Pequabuck Tunnel

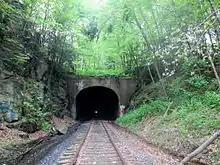
View of the tunnel from the Tunnel Road end in Plymouth

The Pequabuck Tunnel, also known as the Terryville Tunnel, is a railroad tunnel in Plymouth and Pequabuck, Connecticut. It is located on a still-active segment of the Hartford, Providence and Fishkill Railroad used by freight trains running between New Britain and Waterbury. Although locally known as the Mile Long Tunnel, the Pequabuck Tunnel is just 3,580 feet long – 0.68 miles. The tunnel is 32 feet wide and 26 feet tall, with regularly spaced recesses in the walls to allow a person to seek safety while a train passes.